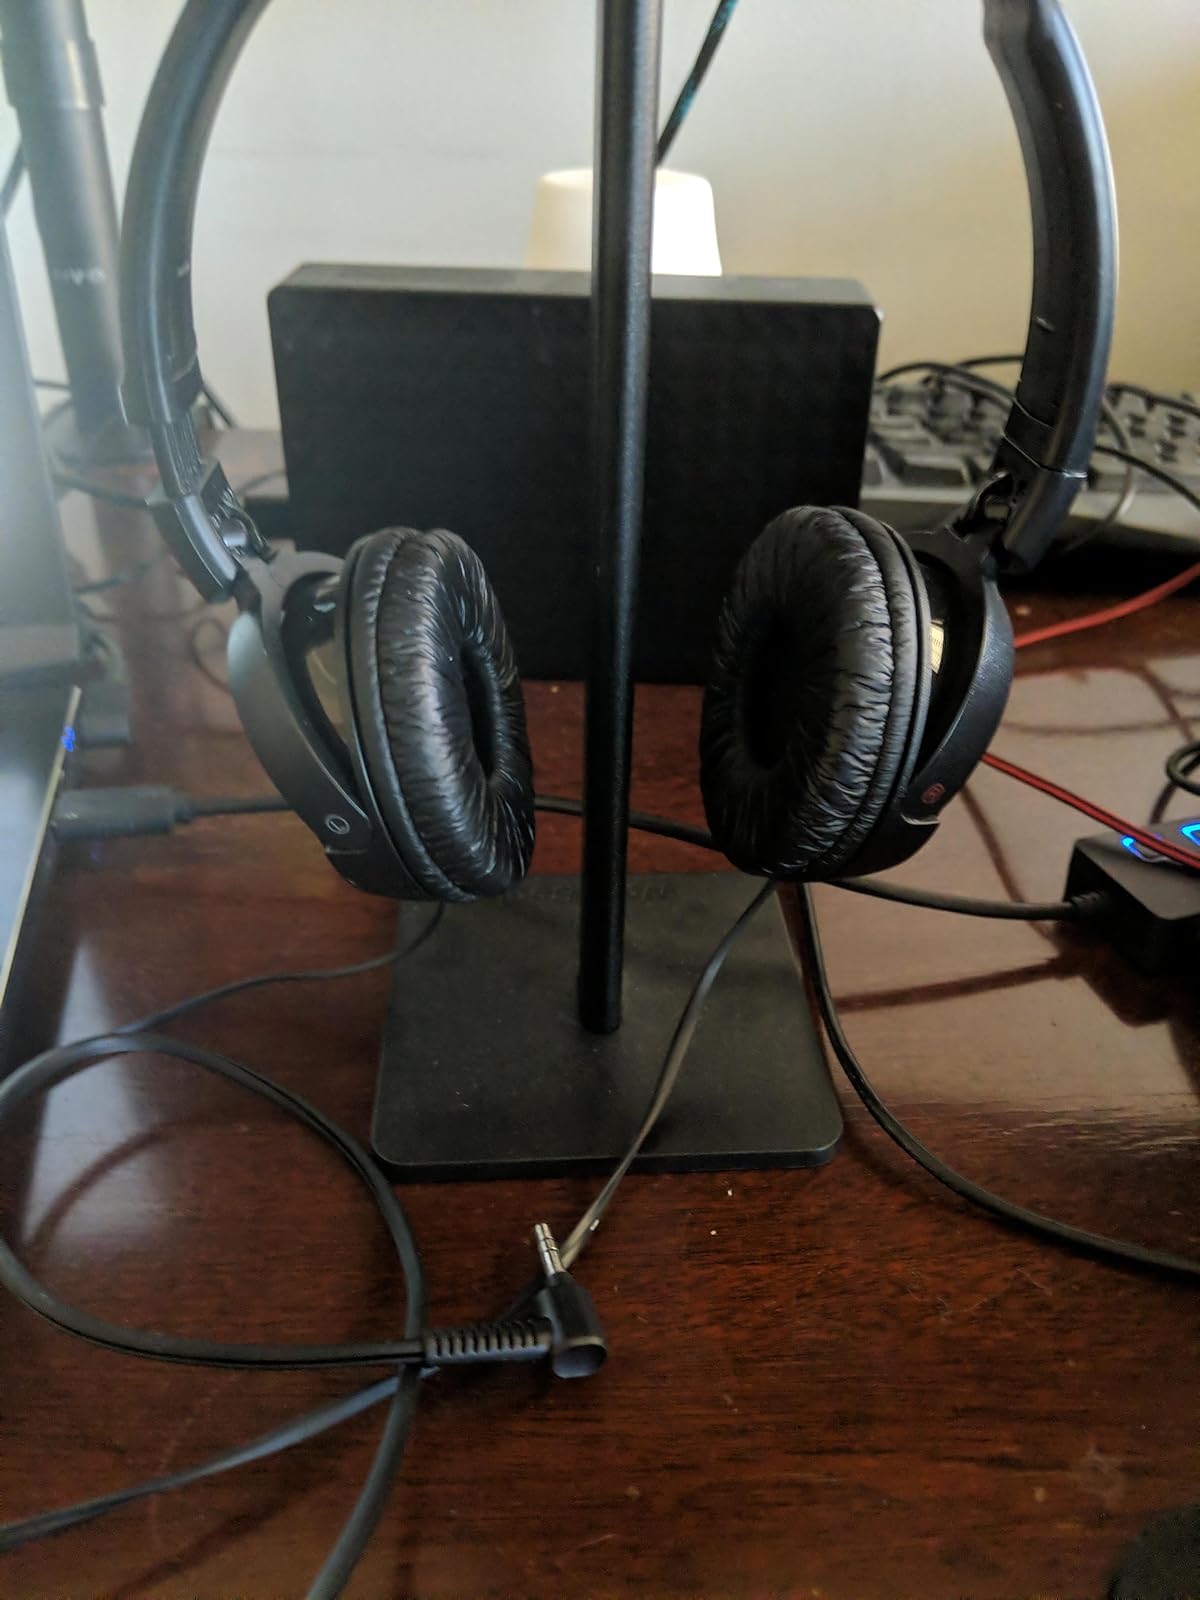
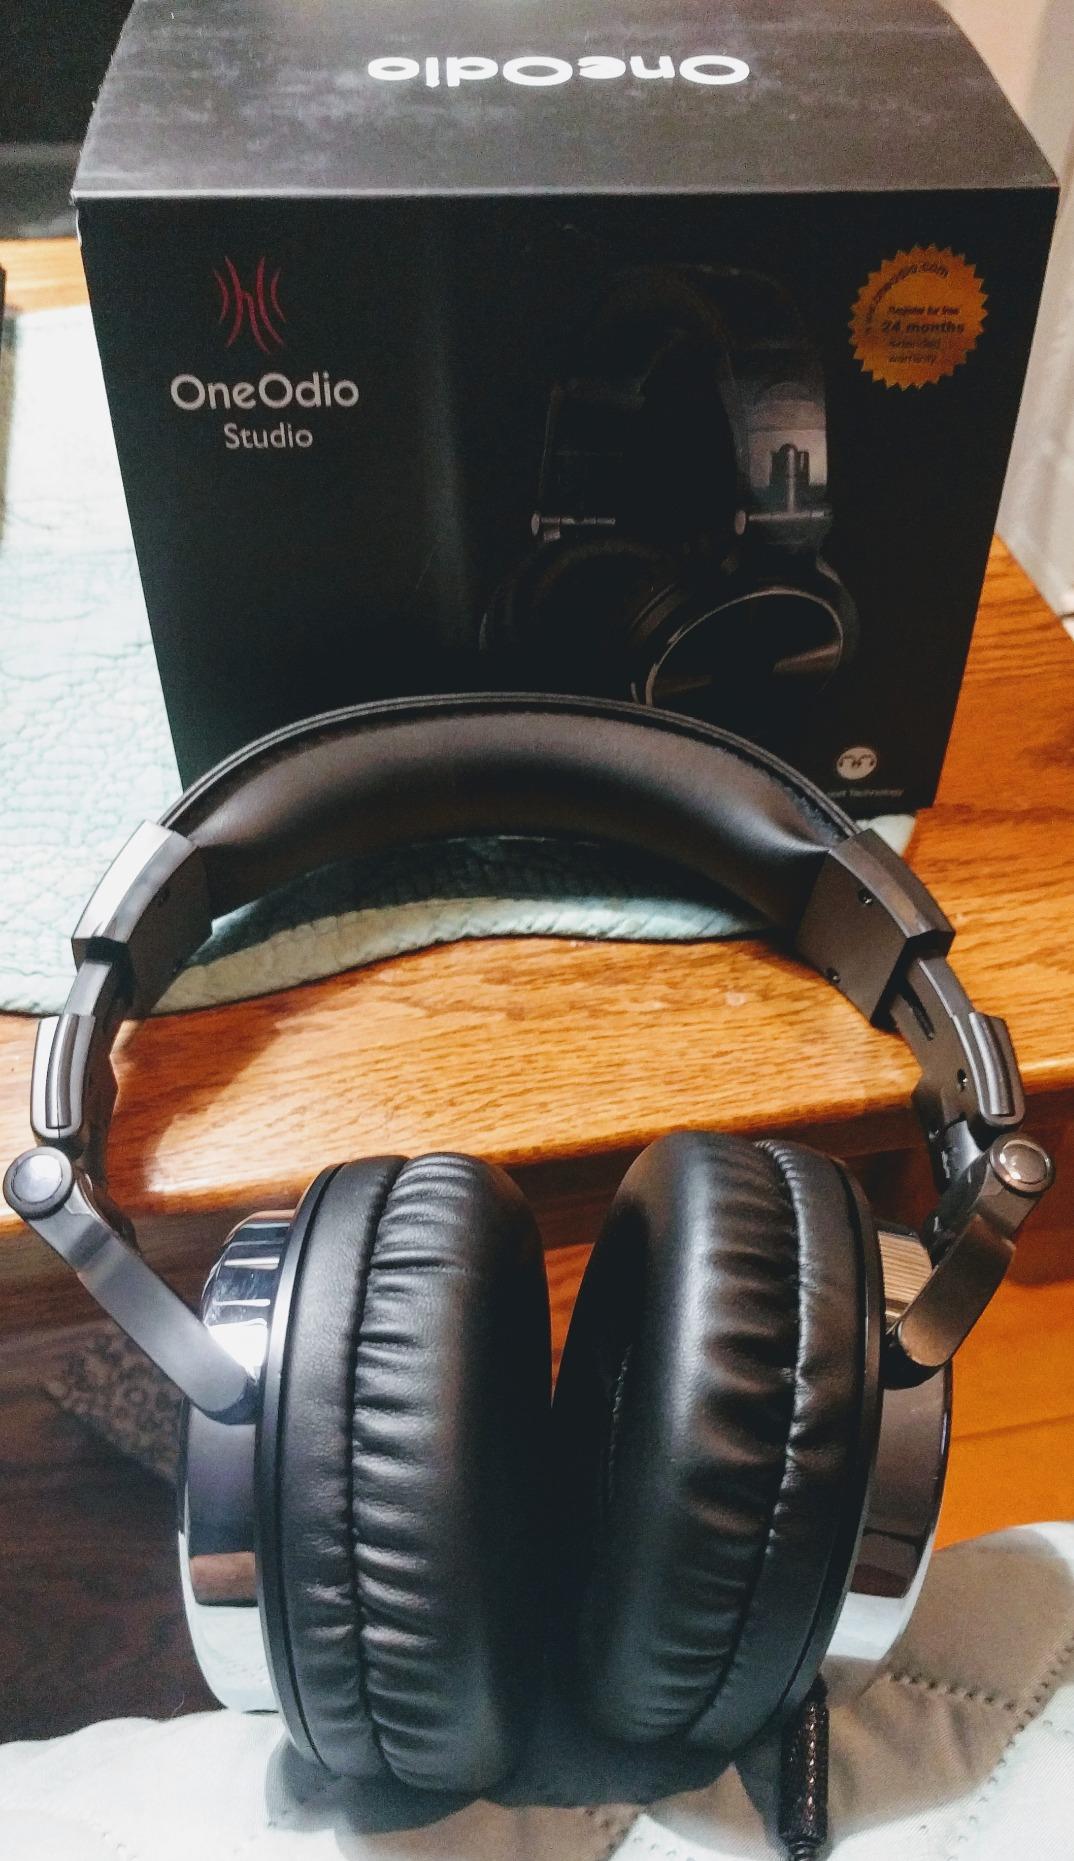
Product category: headphones
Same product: no